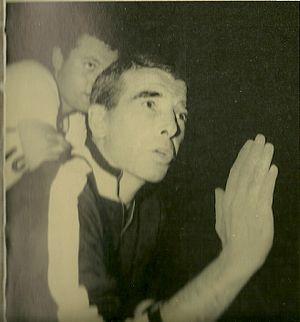
Vittorio Tracuzzi, né le 2 janvier 1923, à San Filippo del Mela, en Italie et décédé le 21 octobre 1986, à Bologne, en Italie, est un ancien joueur et entraîneur italien de basket-ball.